Rockingham Pottery

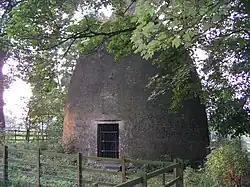
Former Rockingham Kiln

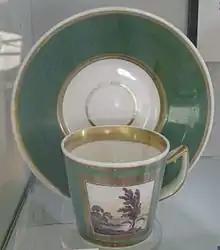
Red-mark period tea cup and saucer

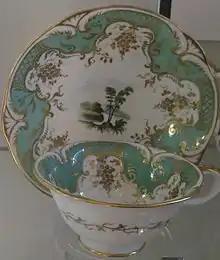
Puce-mark period cup and saucer

The Rockingham Pottery was a 19th-century manufacturer of porcelain of international repute, supplying fine wares and ornamental pieces to royalty and the aristocracy in Britain and overseas, as well as manufacturing porcelain and earthenware items for ordinary use.